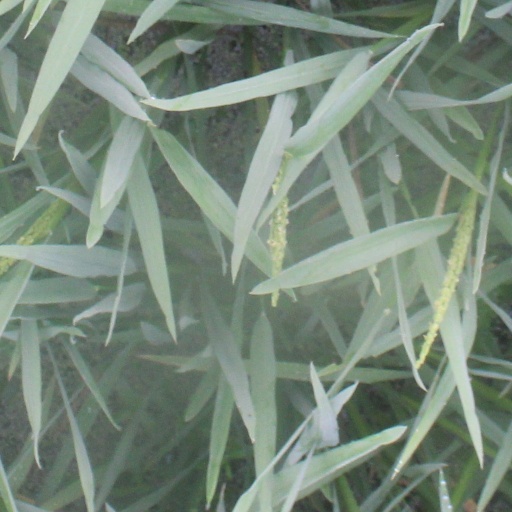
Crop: rice